History of Gillingham F.C.

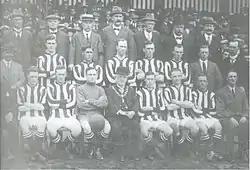
The Gillingham team line up before their first ever Football League match in 1920.

Gillingham Football Club is an English football club based in Gillingham, Kent. The club was formed in 1893, and played in the Southern League until 1920, when that league's top division was absorbed into the Football League as its new Division Three. The club was voted out of the league in favour of Ipswich Town at the end of the 1937–38 season, but returned 12 years later, when that league was expanded from 88 to 92 clubs. Twice in the late 1980s Gillingham came close to winning promotion to the second tier of English football, but a decline then set in and in 1993 the club narrowly avoided relegation to the Football Conference. In 2000, the "Gills" reached the second tier of the English league for the first time in the club's history and went on to spend five seasons at this level, achieving a club record highest league finish of eleventh place in 2002–03. The club has twice won the division comprising the fourth level of English football: the Football League Fourth Division championship in 1963–64 and the Football League Two championship in 2012–13.